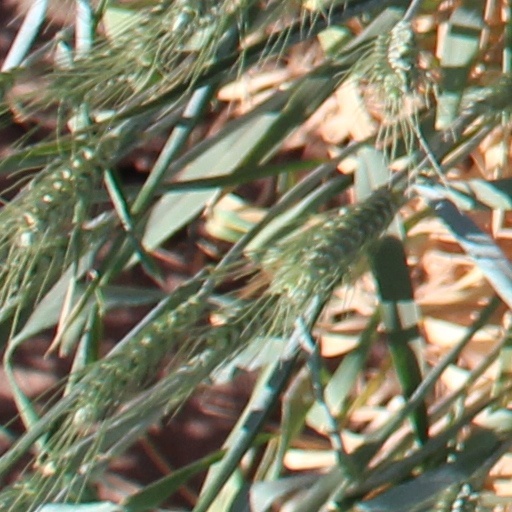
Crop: wheat